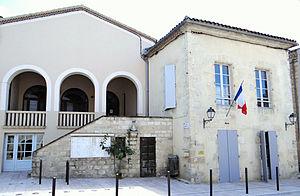
La Romieu - Mairie
La Romieu est une commune française située dans le département du Gers en région Occitanie.